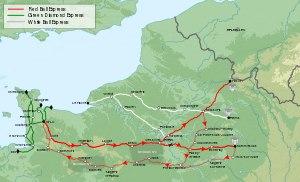
Lors de la Seconde Guerre mondiale, le Red Ball Express est un important système de convoyage routier mis en œuvre par les forces alliées après la percée marquant la fin de la bataille de Normandie. Il reposait sur un itinéraire en boucle à sens unique entre Cherbourg et Chartres puis, avec l'avancée du front, étendu en deux branches vers le nord et l'est de la France. Ce système a fonctionné du 25 août 1944 au 16 novembre 1944 et la remise en service du port d'Anvers. Le terme Red Ball provient du vocabulaire ferroviaire américain et s'applique au transport express. Le nom de Red Ball Express est parfois utilisé dans un sens plus étendu en faisant référence à l'ensemble des transports routiers militaires alliés en Europe de l'Ouest.